Auto Coach Building

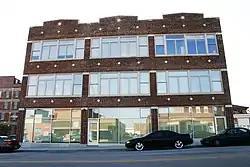

The Auto Coach Building, at 1730-34 Oak St. in Kansas City, Missouri, was built in two phases in 1917 and 1926. It was listed on the National Register of Historic Places in 2007.